Société Anonyme (art)

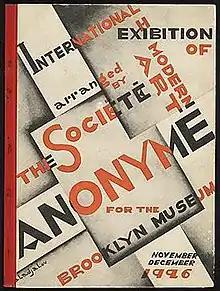
Catalog cover for the 1926 International Exhibition of Modern Art. (Exhibition catalog: 135 p. :ill.; 26 x 19 cm. John Henry Bradley Storrs papers, 1847-1987. Smithsonian Institution - Archives of American Art.)

Société Anonyme, Inc. was an art organization founded in 1920 by Katherine Dreier, Man Ray and Marcel Duchamp. The society sponsored lectures, concerts, publications, and exhibitions of modern art, including the International Exhibition of Modern Art at the Brooklyn Museum in 1926. Between 1920 and 1940 they held 80 exhibitions showing mostly Cubist and abstract art. Their galleries in their "first modest headquarters" were at 19 East 47th Street.